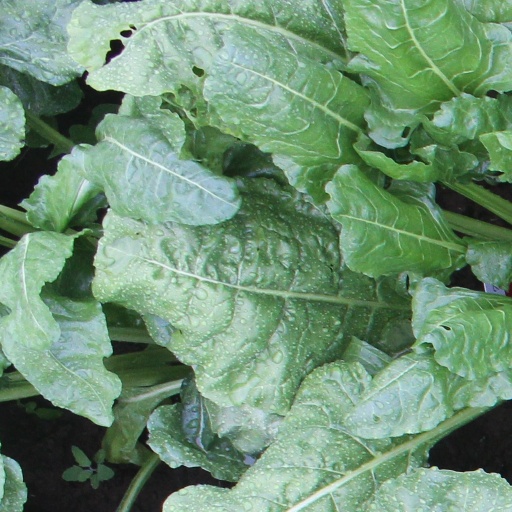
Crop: sugar beet